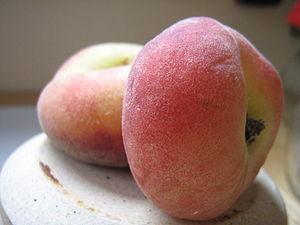
La pêche est un fruit comestible produit par le pêcher originaire de Chine.
Le Pêcher, parfois appelé Pêcher commun, est une espèce d'arbres fruitiers de la famille des Rosacées, cultivée pour son fruit comestible, la pêche.